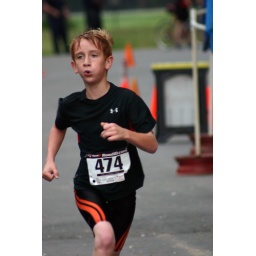
June 1st LR Sprint TRI with the swim in the ski lake and the bike and run on the NLR River trail